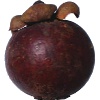
Label: mangostan